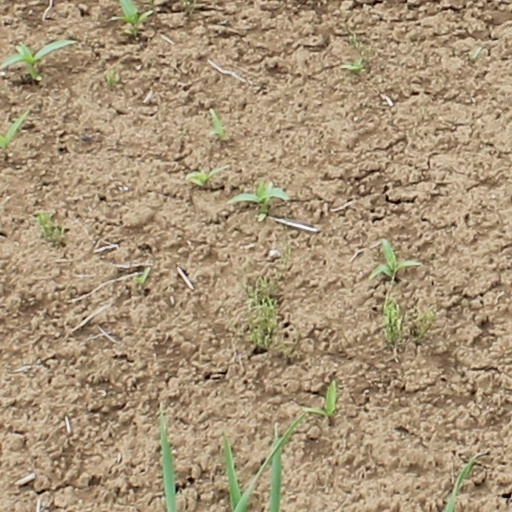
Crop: wheat